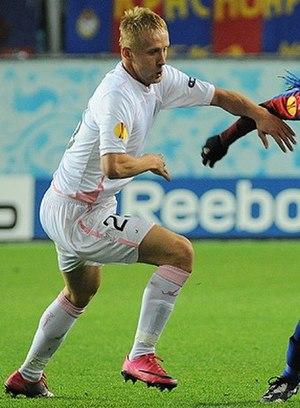
Kamil Jacek Glik, né le 3 février 1988 à Jastrzębie Zdrój, est un footballeur international polonais. Il occupe actuellement le poste de défenseur central en Serie A, à Benevento.